Volcanogenic massive sulfide ore deposit

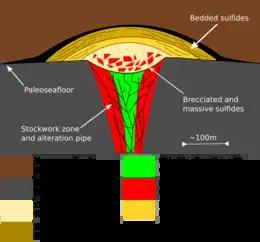
A cross-section of a typical volcanogenic massive sulfide (VMS) ore deposit as seen in the sedimentary record

Volcanogenic massive sulfide ore deposits, also known as VMS ore deposits, are a type of metal sulfide ore deposit, mainly copper-zinc which are associated with and produced by volcanic-associated hydrothermal vents in submarine environments.